Dorothy L. Sayers

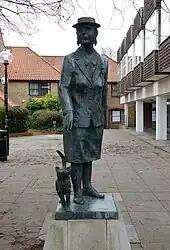
Statue of Sayers by John Doubleday opposite her former home in Witham, Essex

Sayers's 1949 translation of Dante's "Hell" was a best-seller: its first print run of 50,000 quickly sold out. Cantica 2 of "The Divine Comedy", "Purgatory", was published in 1955, but when Sayers died her version of the final Cantica, "Heaven", was only two-thirds complete. Reynolds finished the translation and it was published in 1962. The three volumes of the Sayers translation sold 1.25 million copies by 1999. Writing in 1989 Reynolds noted that because of Sayers's translations, Dante has been read by "more English-speaking readers in the last forty years than he had in the preceding six and a quarter centuries".